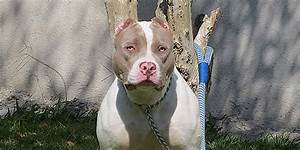
Label: cane